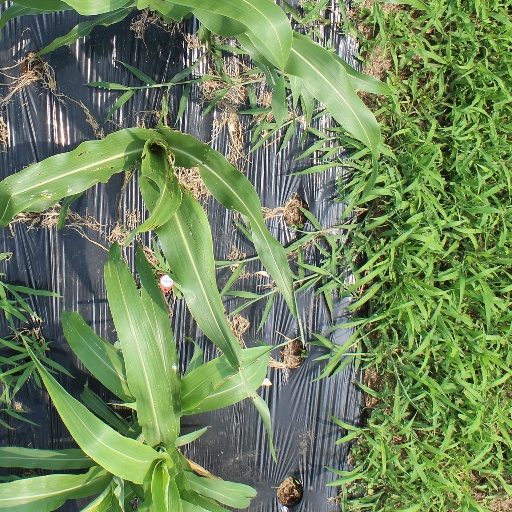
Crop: sorghum